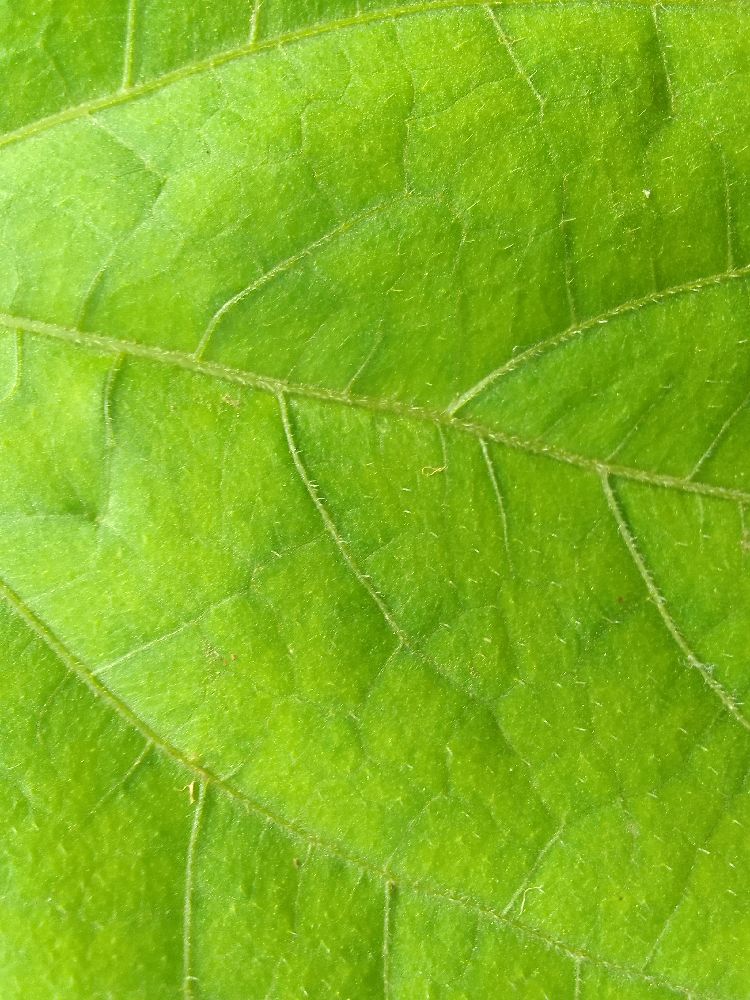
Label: healthy